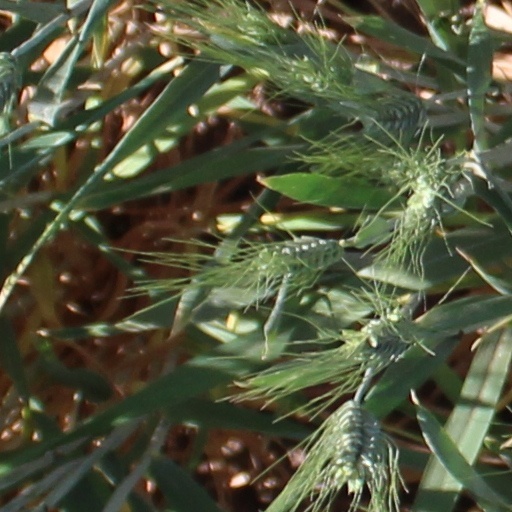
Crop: wheat